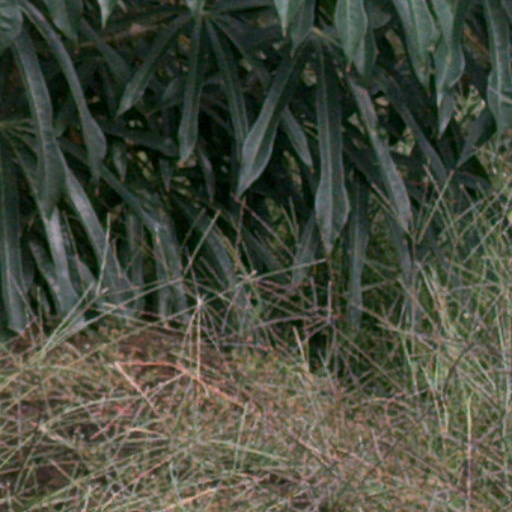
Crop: cassava